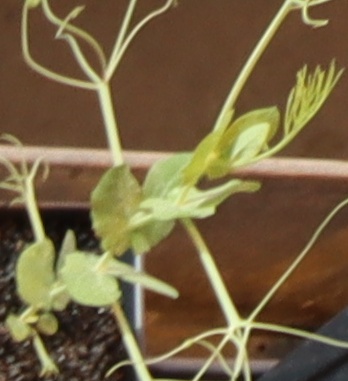
Label: Field Pea